Mattstetten

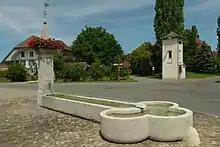
"Dorfbrunnen" (Village fountain) of Mattstetten

The "Dorfbrunnen" (fountain) is listed as a Swiss heritage site of national significance.